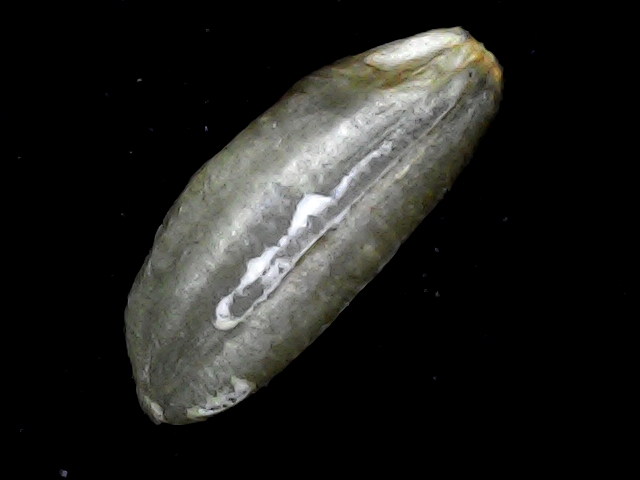
Rice variety: BD91